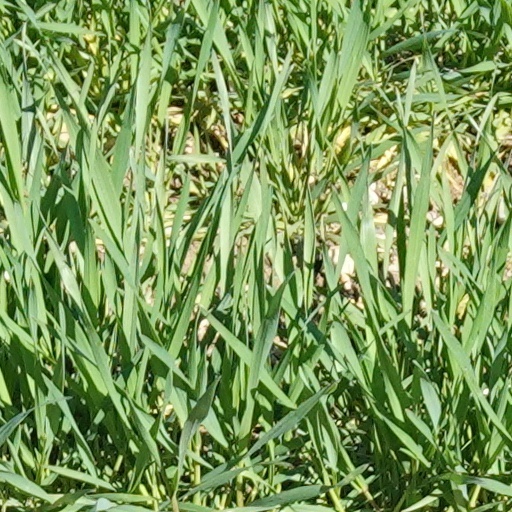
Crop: wheat